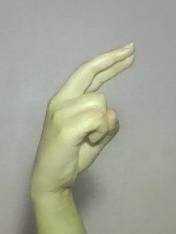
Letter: zay